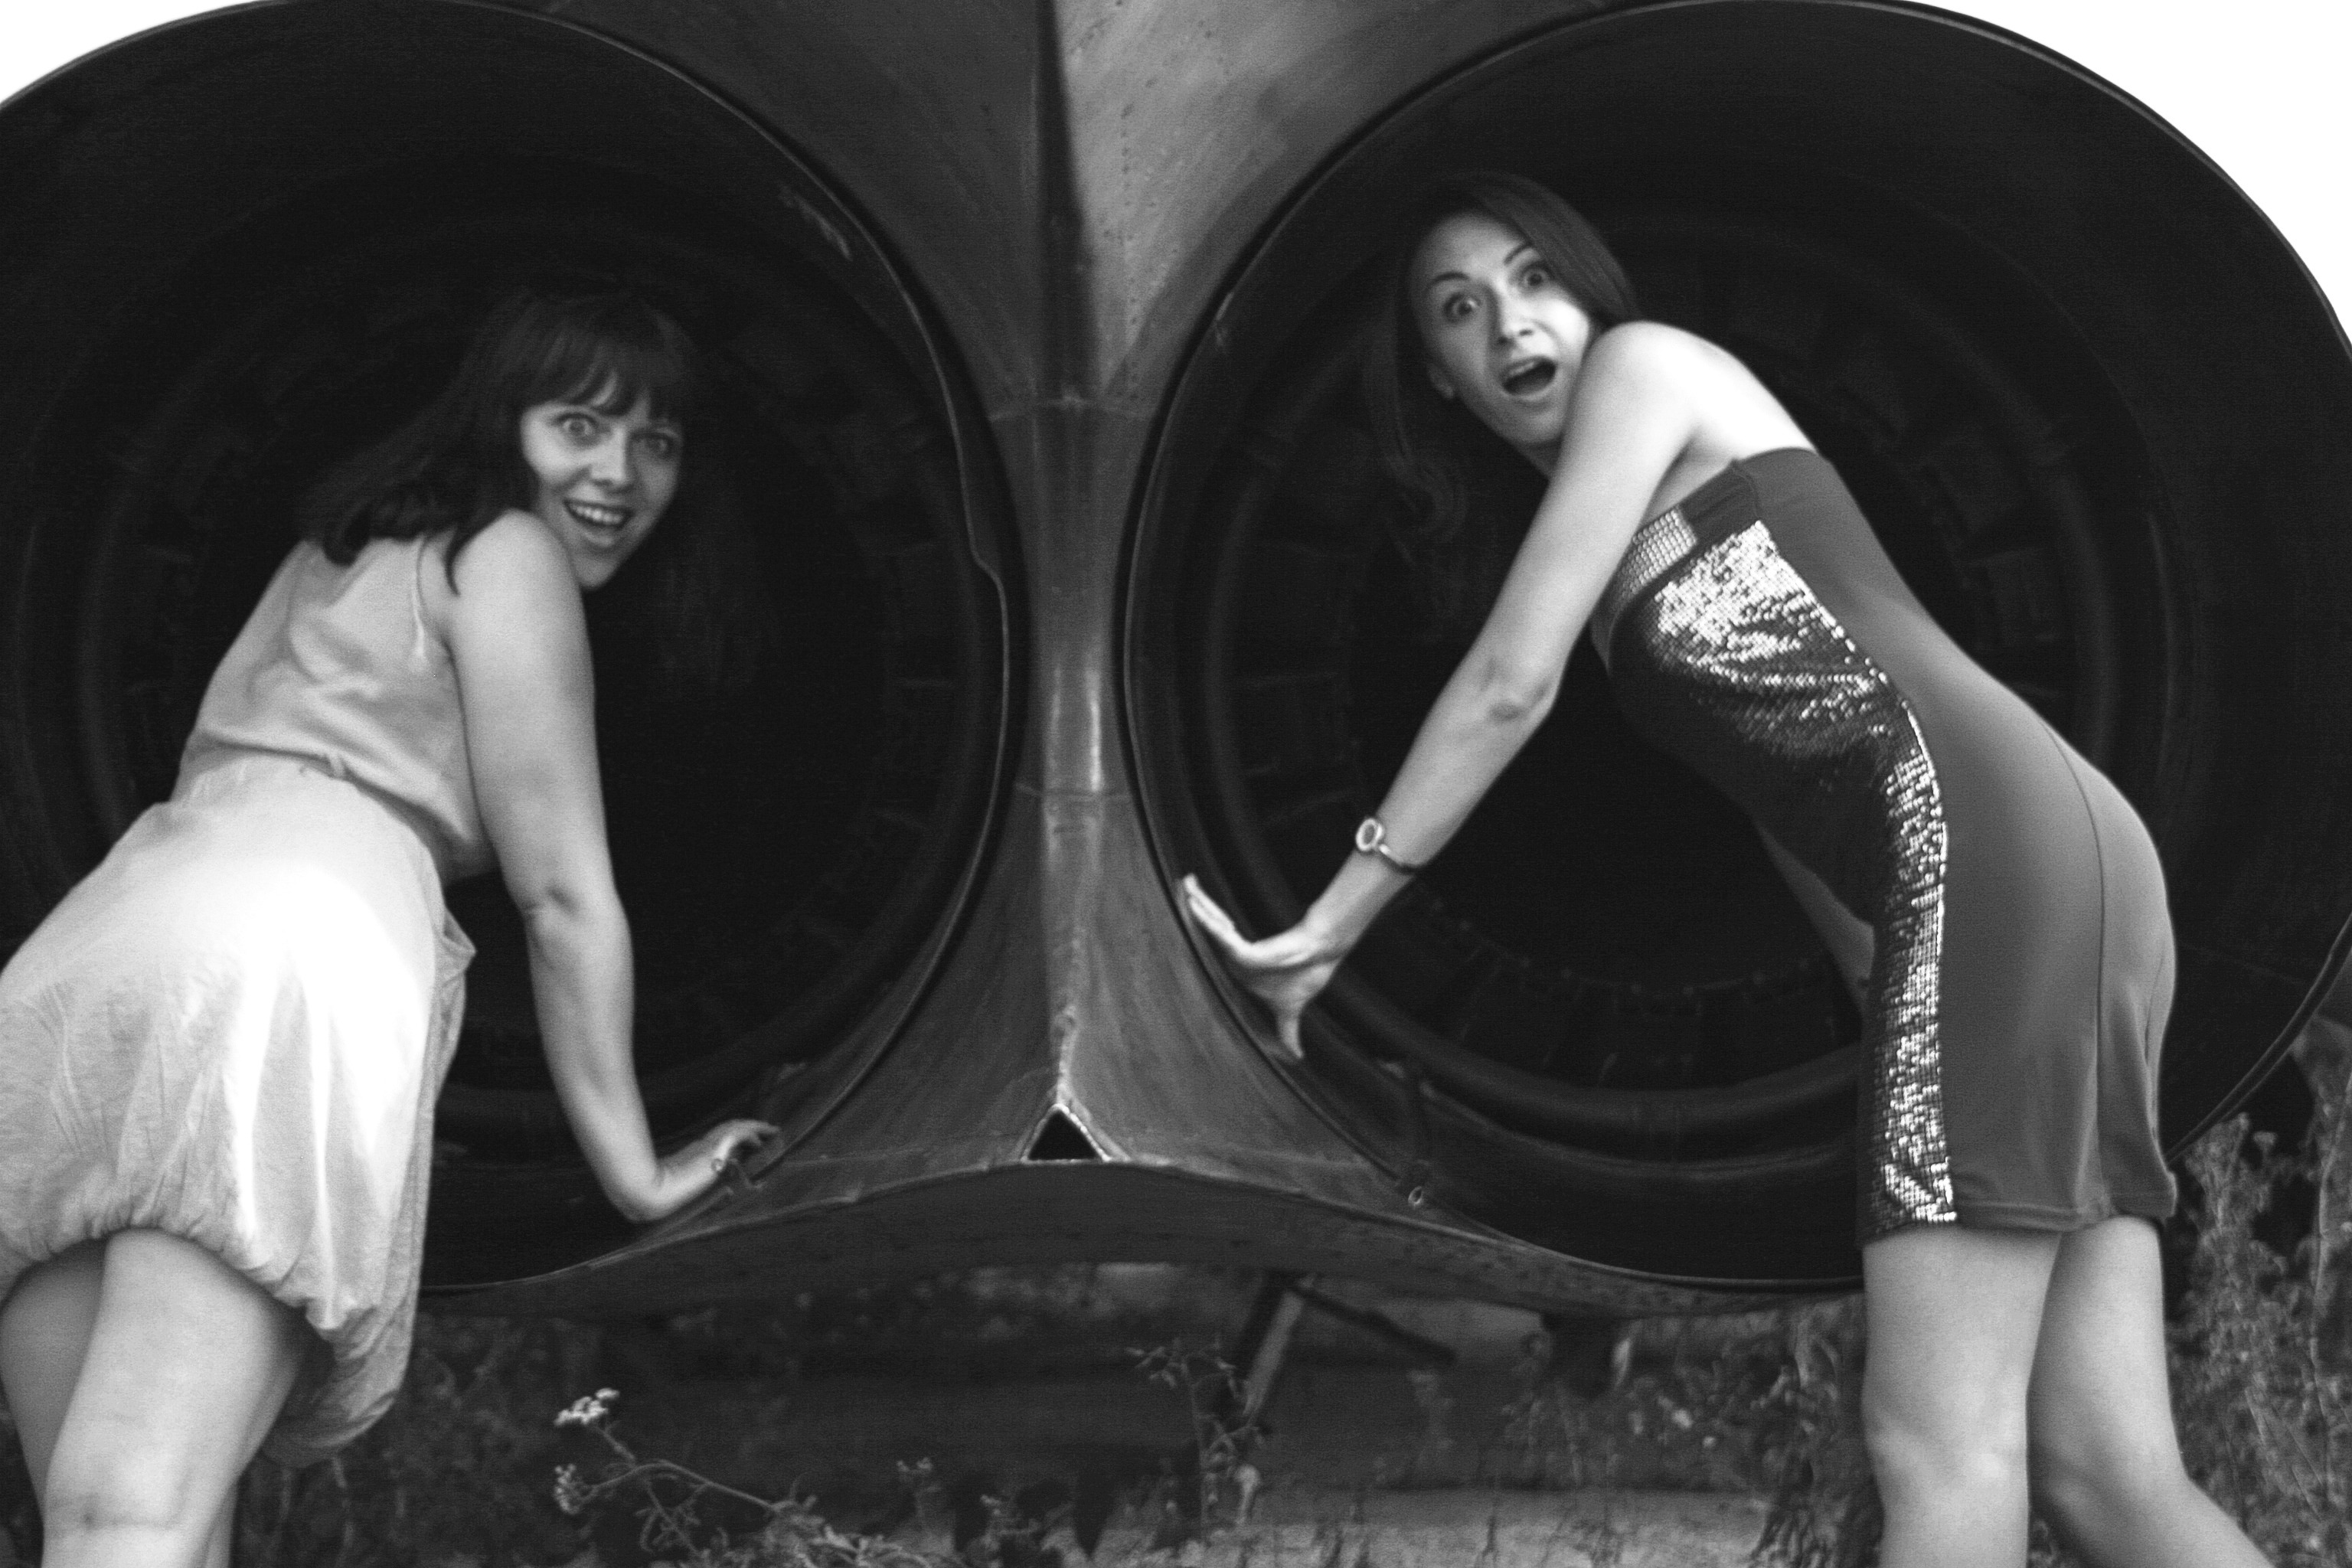
black and white, photography, wheel, summer, aircraft, black, monochrome, tire, girls, monochrome photography, automotive tire